Collingwood Shipbuilding

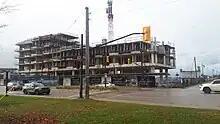
Condominium building under construction on Huron Street on the shipyards site in 2023

CSL retained ownership of the land and slowly the buildings and structures of the old shipyard were demolished by 2003. After remediation of of the site was completed in 2003–2004, re-development began. Left vacant for almost two decades and then sold to developers Fram + Slokker. The area was renamed The Shipyards. Only the drydock basin and launch basin remain of the site's previous use and Buildings #1 and #2 were designed to pay homage to various shipyard buildings into the townhouse complex.